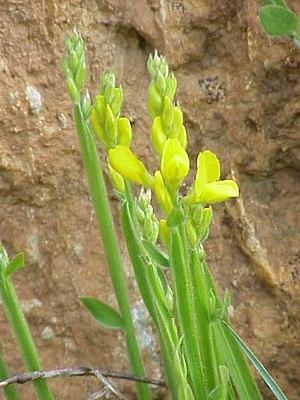
Cette liste de Tracheophyta de Bosnie-Herzégovine, ainsi que d’espèces introduites est un aperçu incomplet d’espèces de mousses, de fougères, de gymnospermes et d’angiospermes citées dans la littérature disponible en langues bosniaque, croate, serbe et serbo-croate. Cet aperçu n’inclue pas des espèces cultivées ni celles occasionnellement introduites.